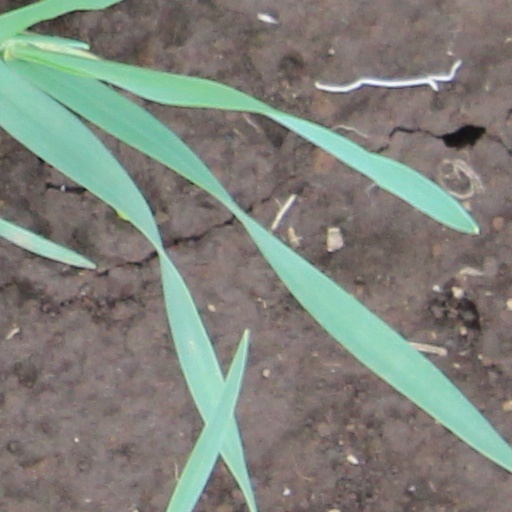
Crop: wheat